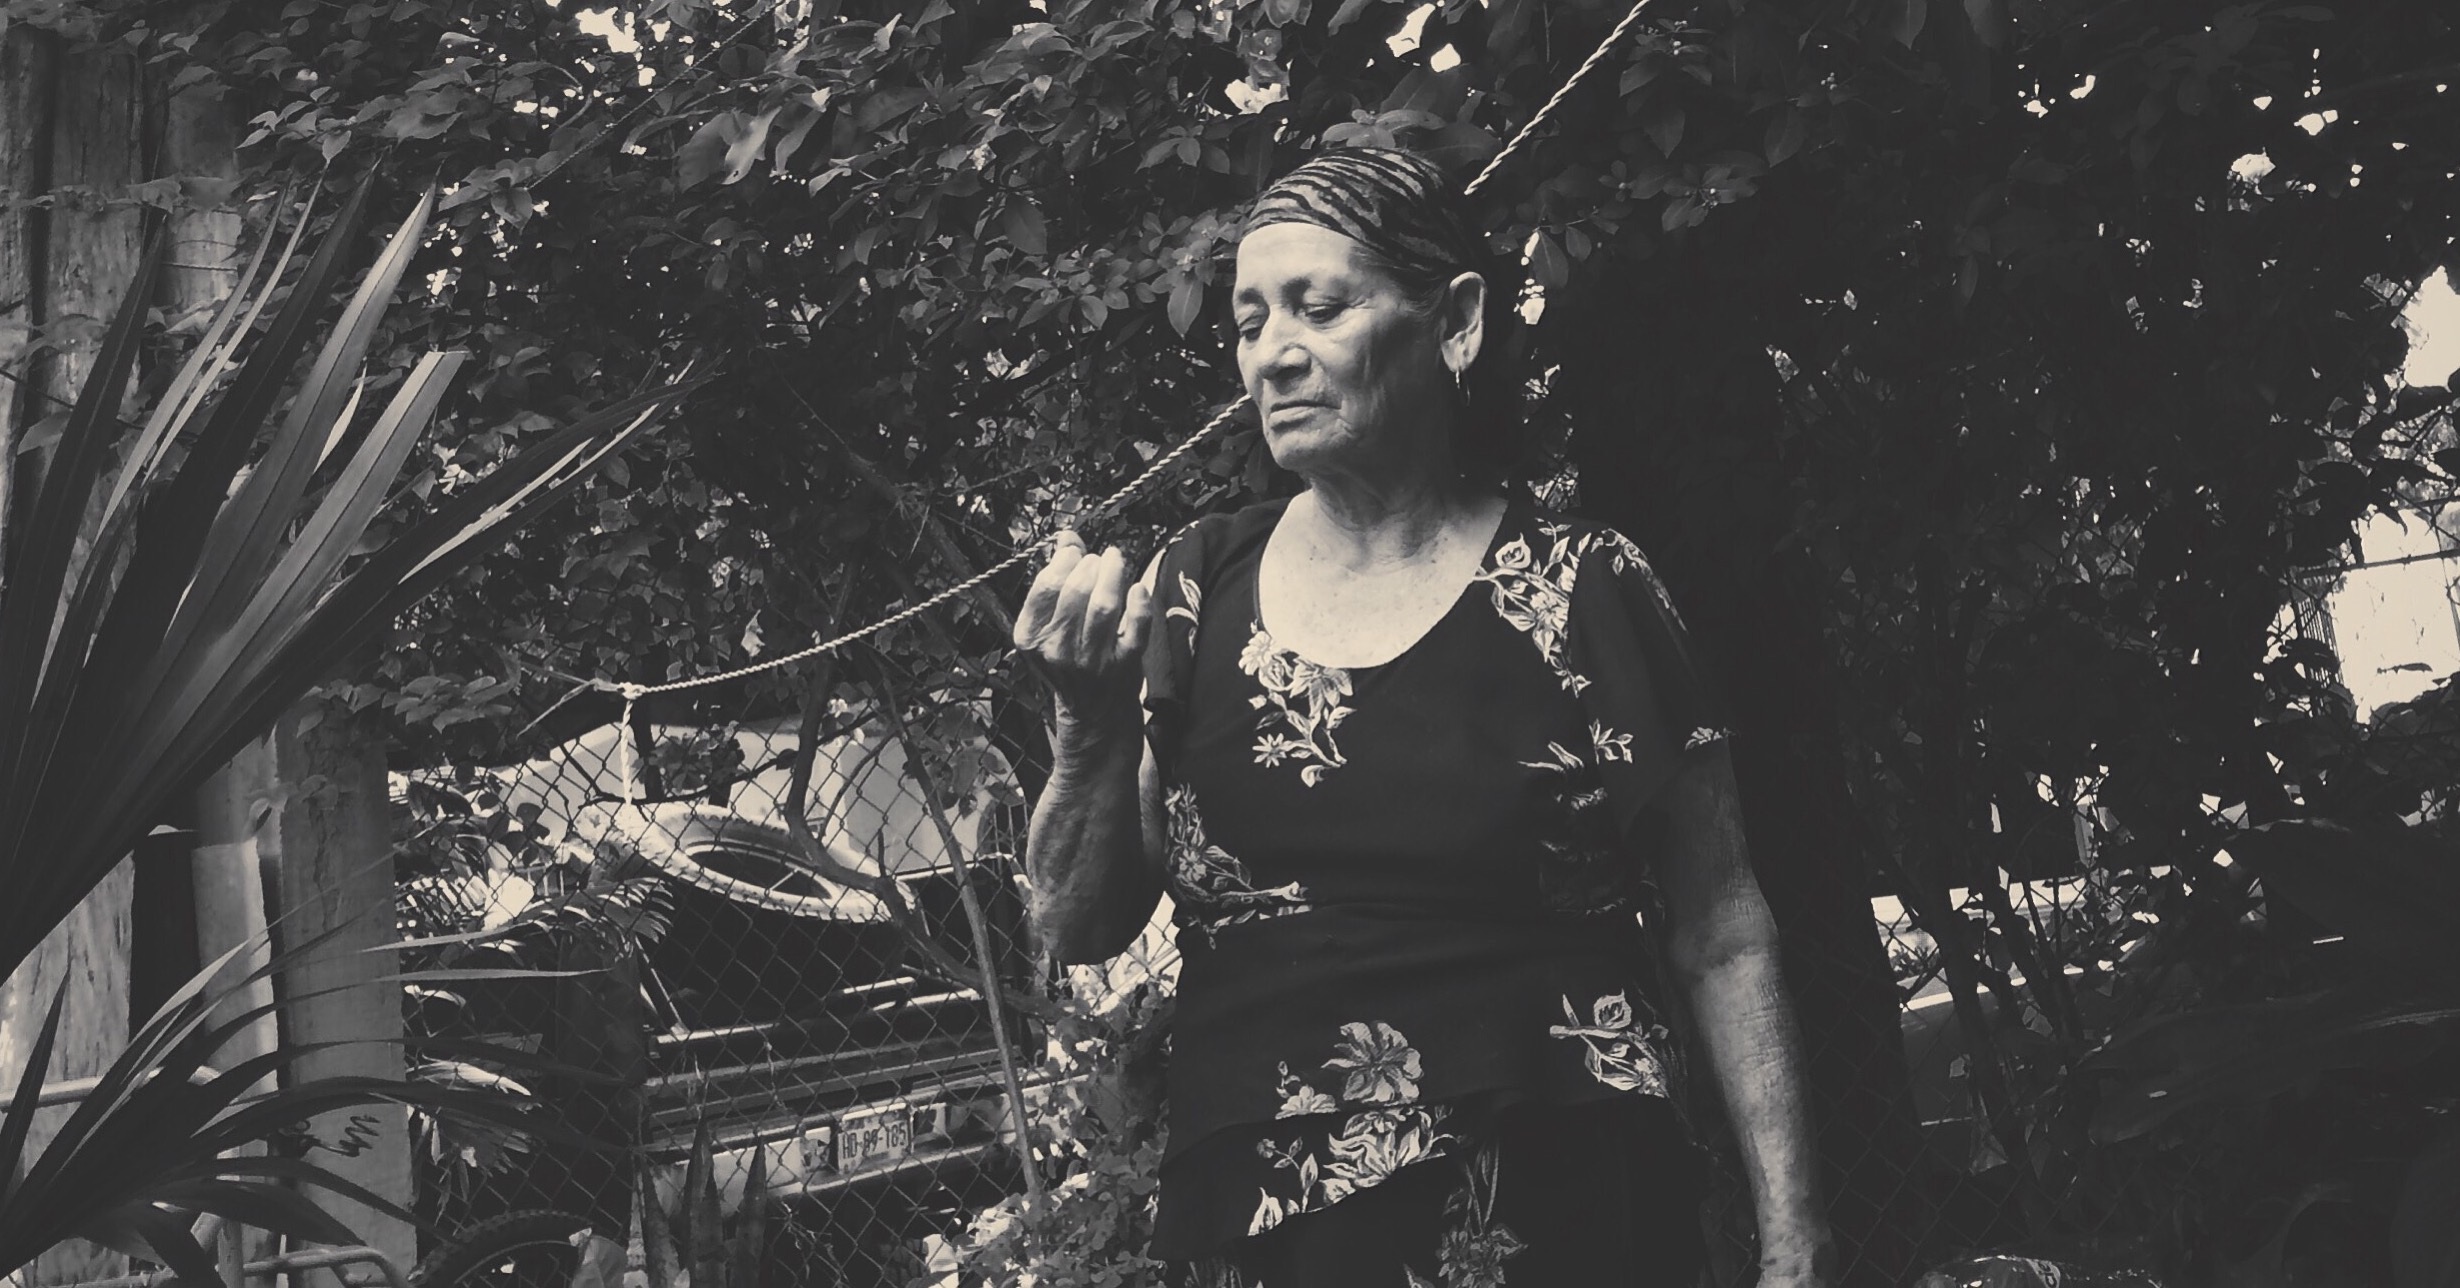
black and white, photography, darkness, fashion, black, monochrome, photograph, guitarist, photo shoot, monochrome photography, album cover